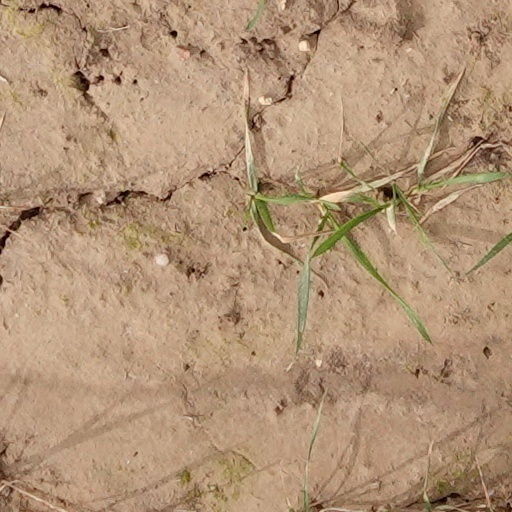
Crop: wheat